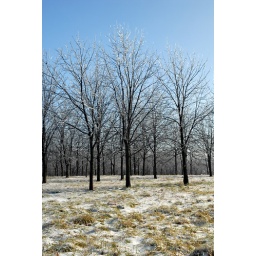
A formation of planted trees covered in ice against a nice blue sky.